Chivalric romance

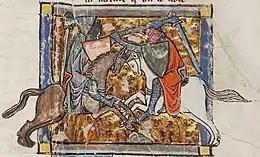
Yvain fighting Gawain in order to regain the love of his lady Laudine. Medieval illumination from Chrétien de Troyes's romance, "Yvain, le Chevalier au Lion"

As a literary genre, the chivalric romance is a type of prose and verse narrative that was popular in the noble courts of high medieval and early modern Europe. They were fantastic stories about marvel-filled adventures, often of a chivalric knight-errant portrayed as having heroic qualities, who goes on a quest. It developed further from the epics as time went on; in particular, "the emphasis on love and courtly manners distinguishes it from the "chanson de geste" and other kinds of epic, in which masculine military heroism predominates."